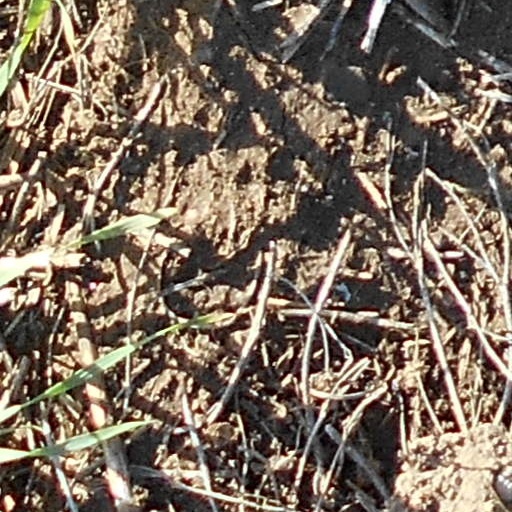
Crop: wheat